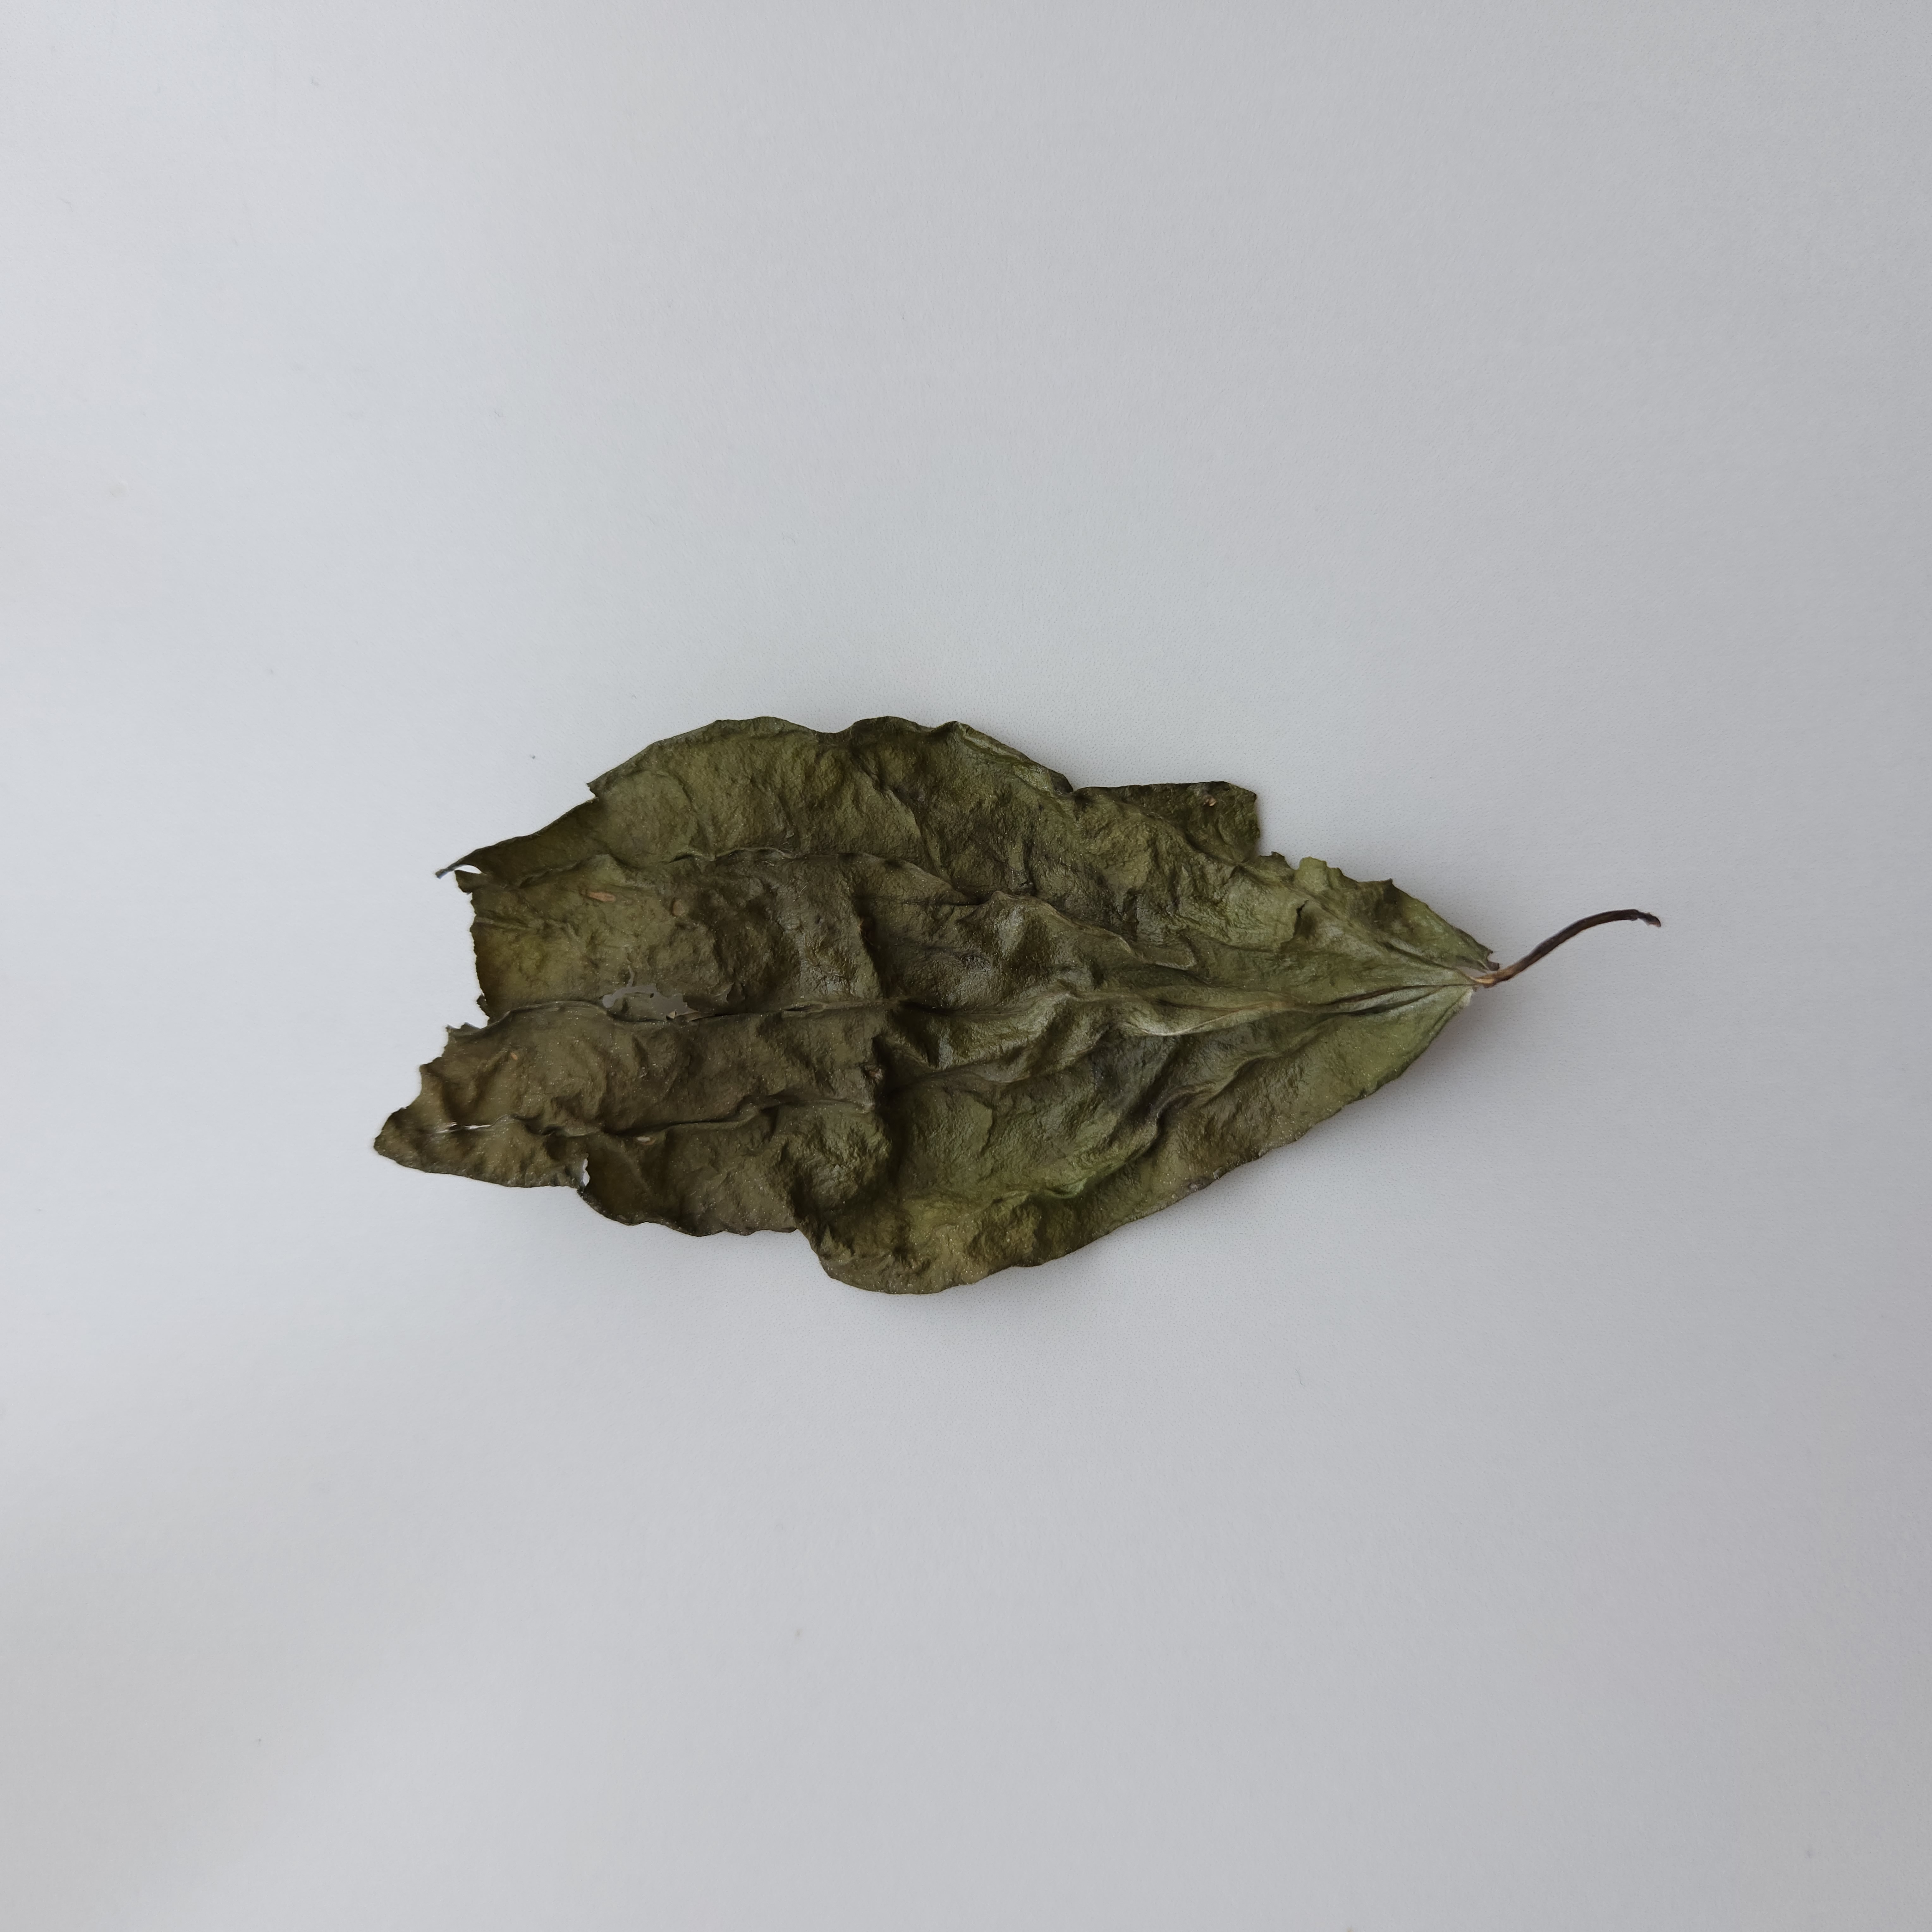
Label: Dried